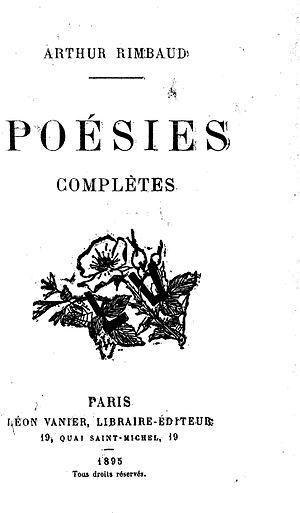
Poésies et Poésies complètes sont les titres des deux premiers recueils des poèmes d'Arthur Rimbaud, majoritairement constitués de poèmes composés en 1870 et 1871, publiés respectivement en 1891 et 1895. Poésies a été publié en 1891 par l'éditeur Léon Genonceaux, avec une préface de Rodolphe Darzens ; Poésies complètes a été publié en 1895 par l'éditeur Léon Vanier, avec une préface de Paul Verlaine et des notes de l'éditeur.
La comparaison, mot provenant du latin comparatio désignant l'« action d'accoupler », est une figure de style consistant en une mise en relation, à l'aide d'un mot de comparaison appelé le « comparatif », de deux réalités appartenant à deux champs sémantiques différents mais partageant des points de similitudes. La comparaison est l'une des plus célèbres figures de style. Elle ne doit pas être confondue avec la comparaison grammaticale.
Arthur Rimbaud est un poète français, né le 20 octobre 1854 à Charleville et mort le 10 novembre 1891 à Marseille. Bien que brève, son œuvre poétique est caractérisée par une prodigieuse densité thématique et stylistique, faisant de lui une des figures majeures de la littérature française.